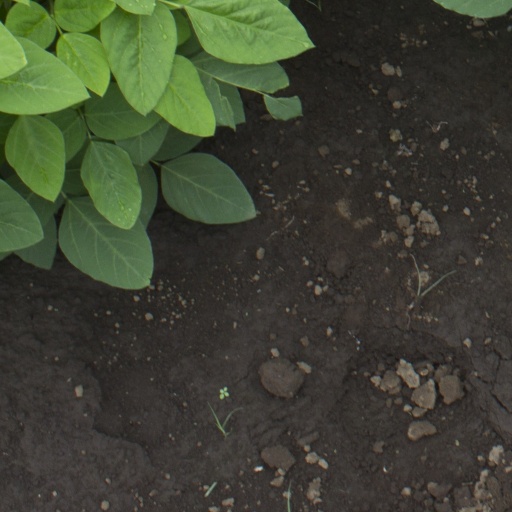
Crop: soybean